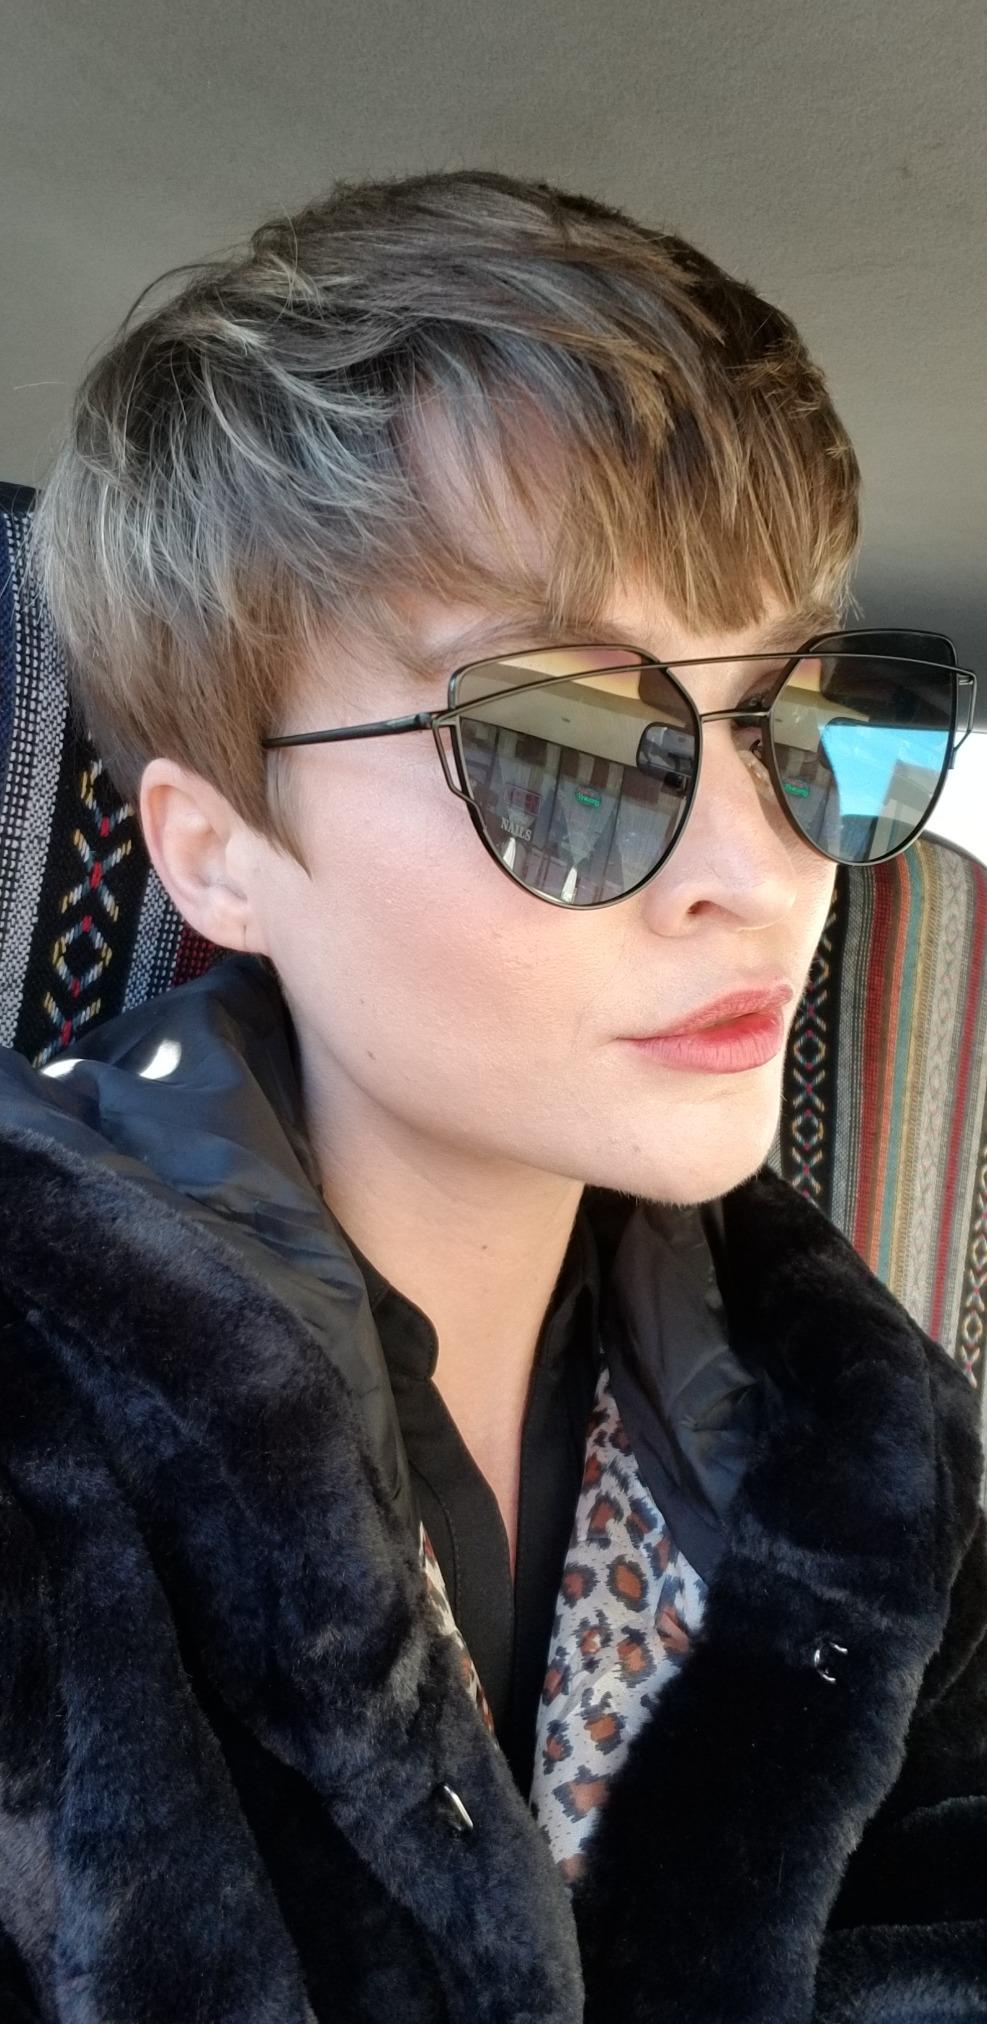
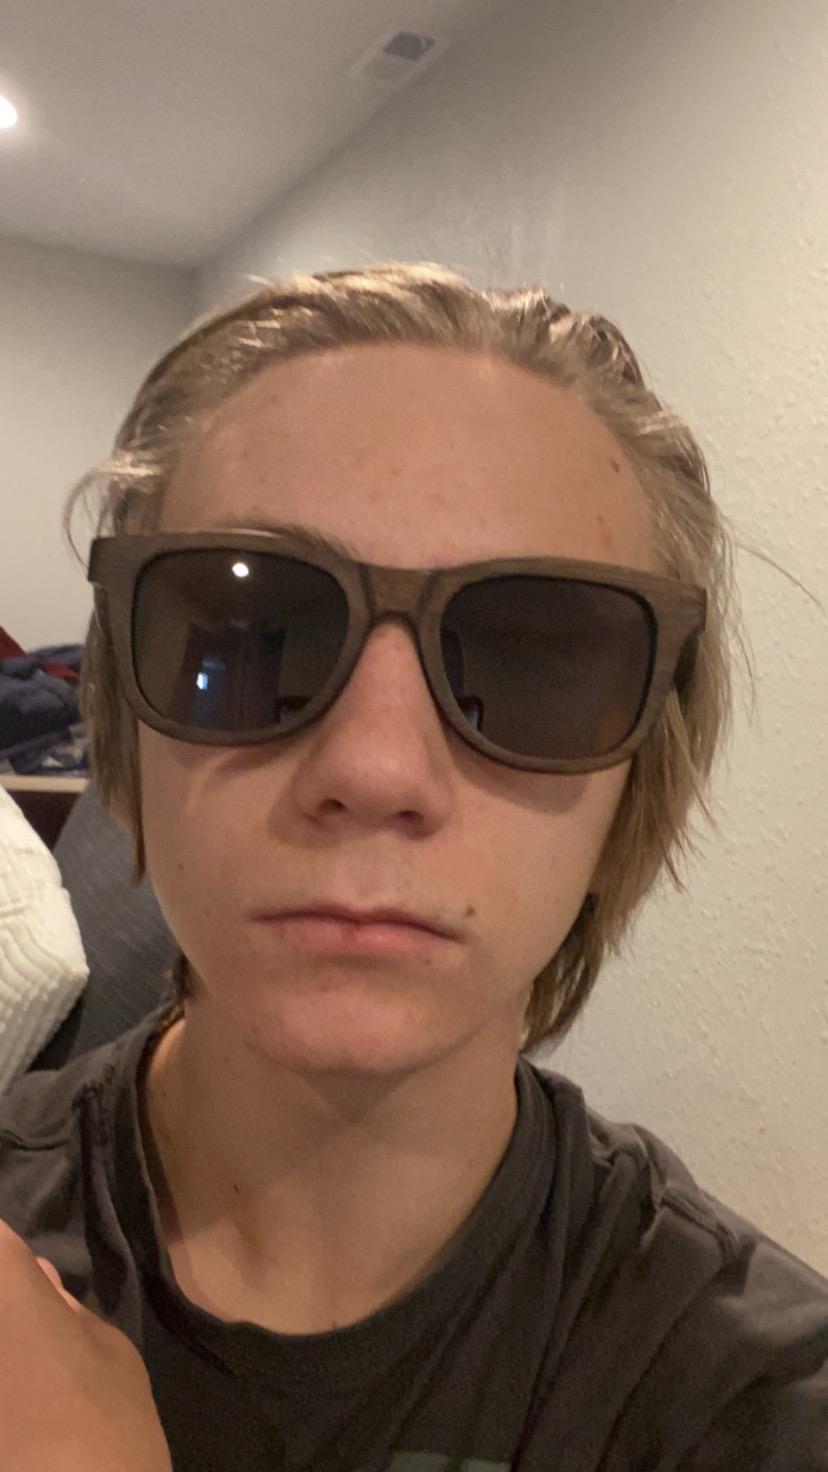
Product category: accessories_sunglasses
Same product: no